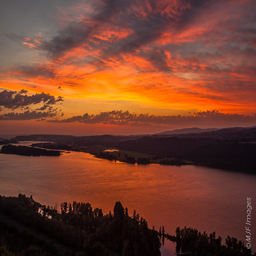
the largest river is which rolls westward at dusk in this image .